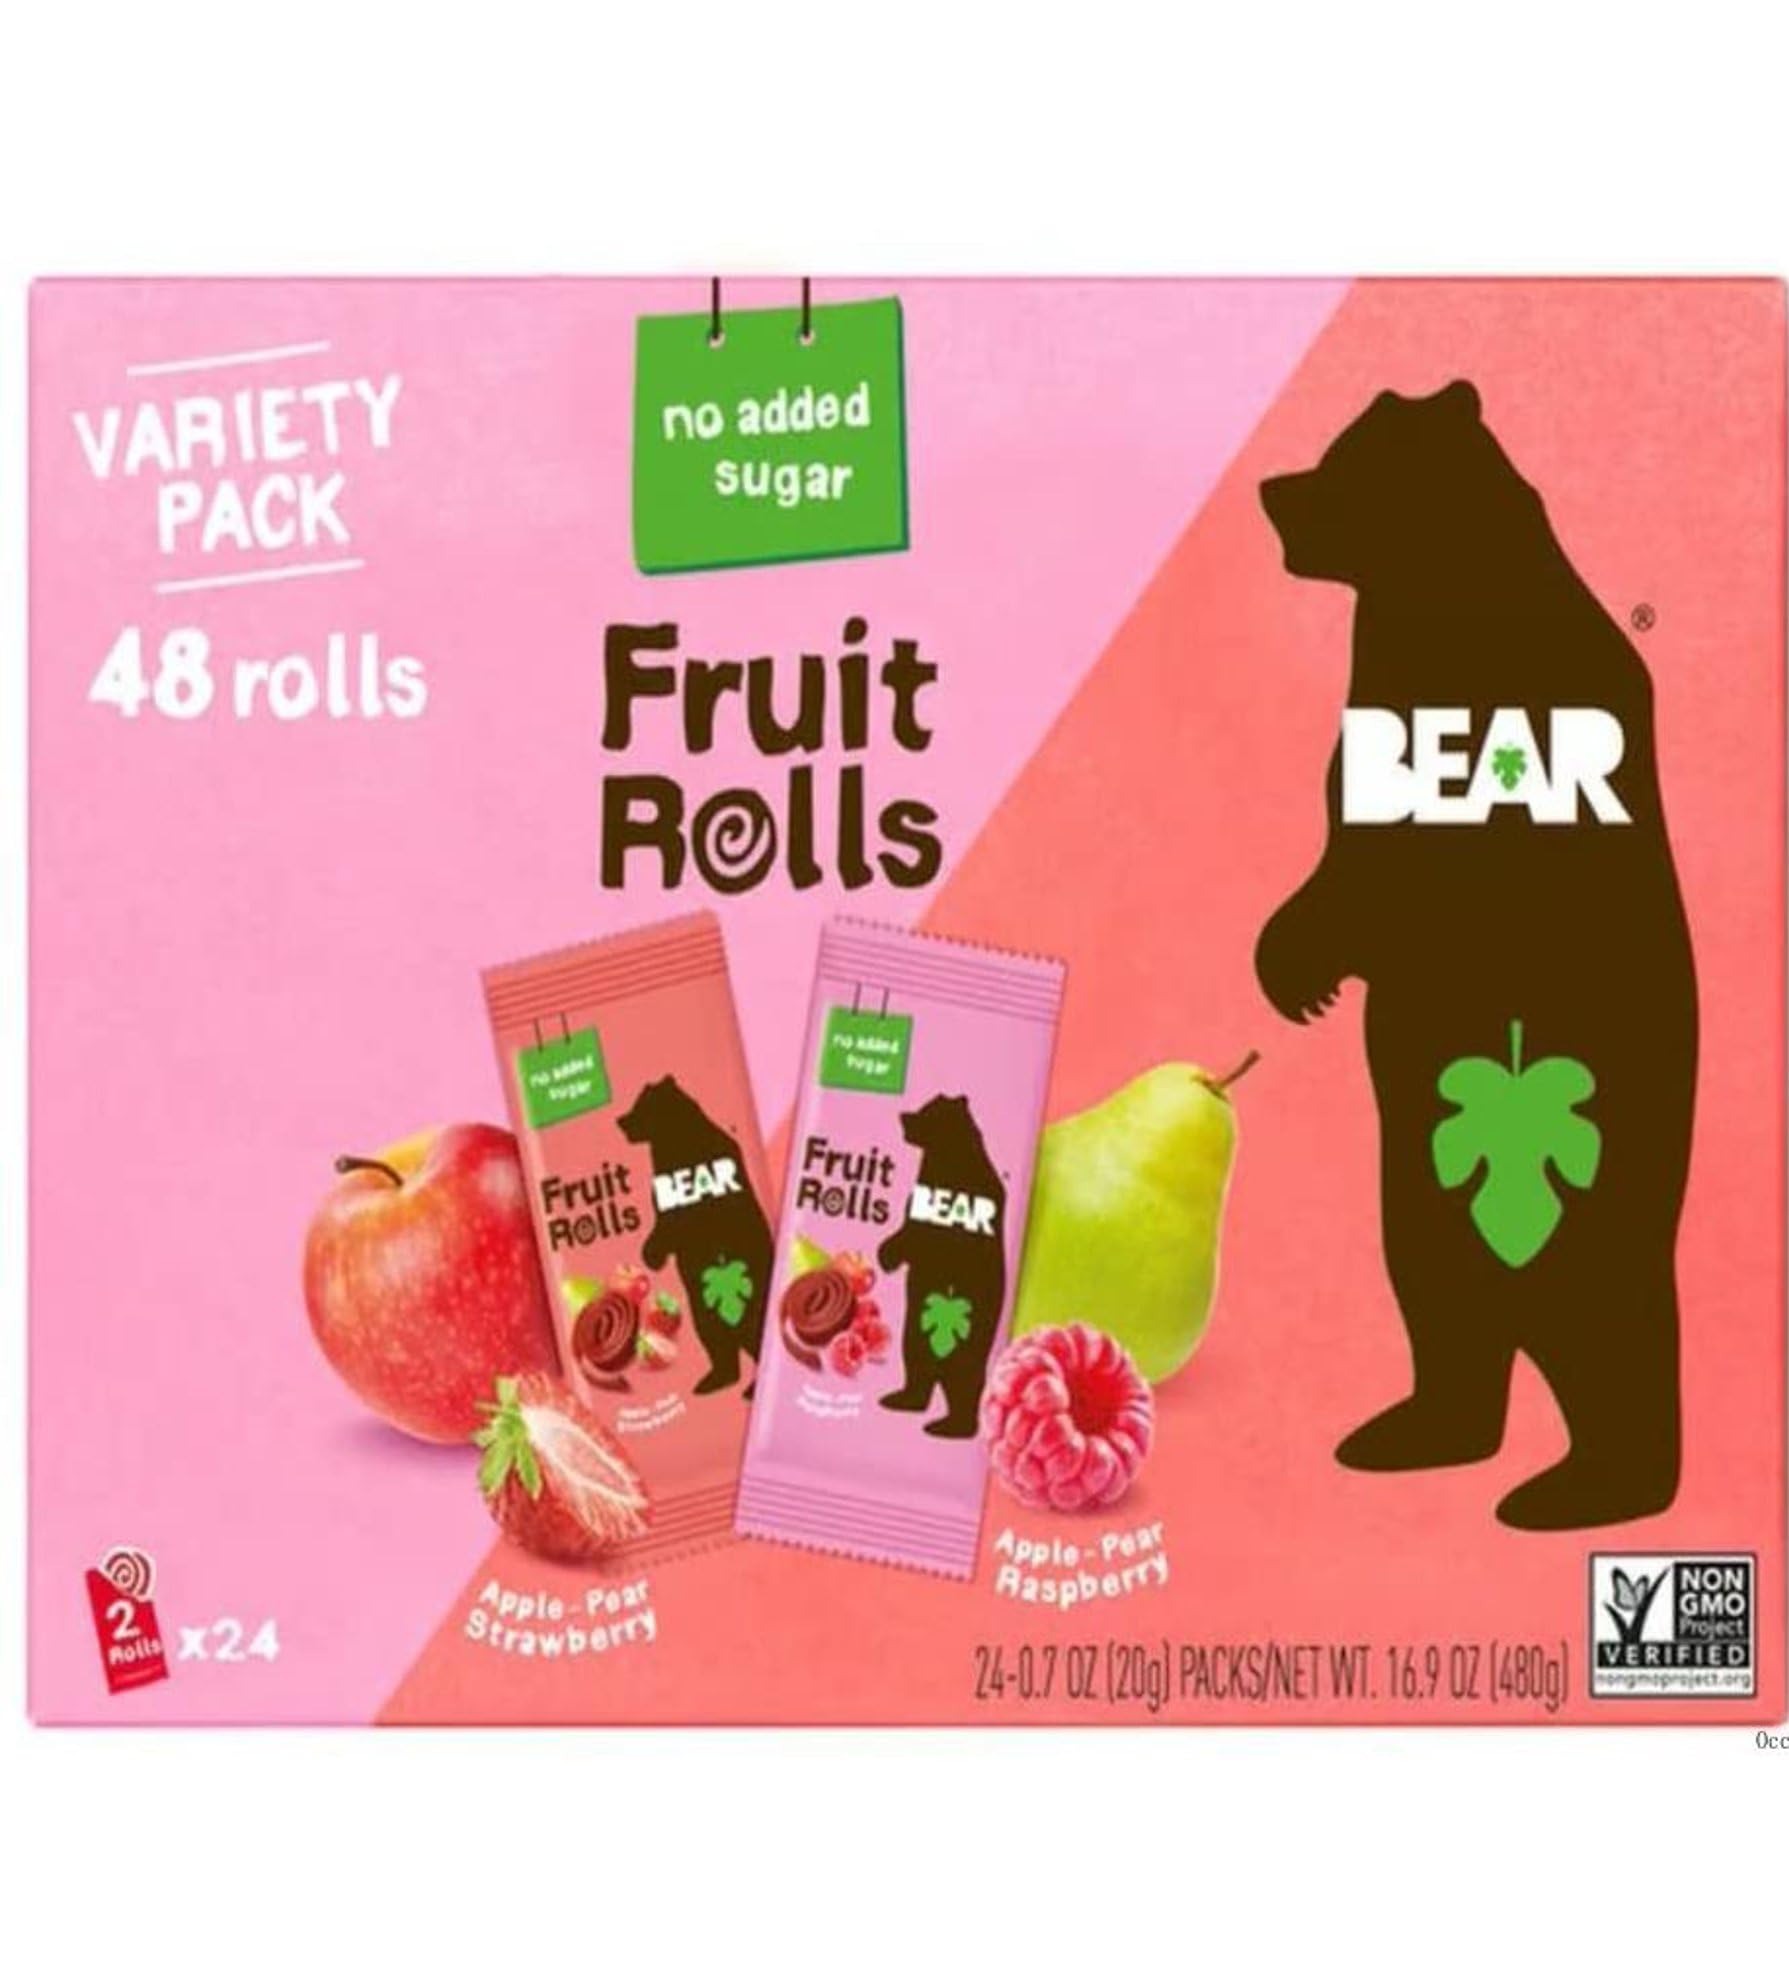
Item Name: FRUIT ROLLS
Bullet Point: STRAWBERRY AND RASPBERRY ROLLS
Value: 72.0
Unit: Count

Price: 24.47